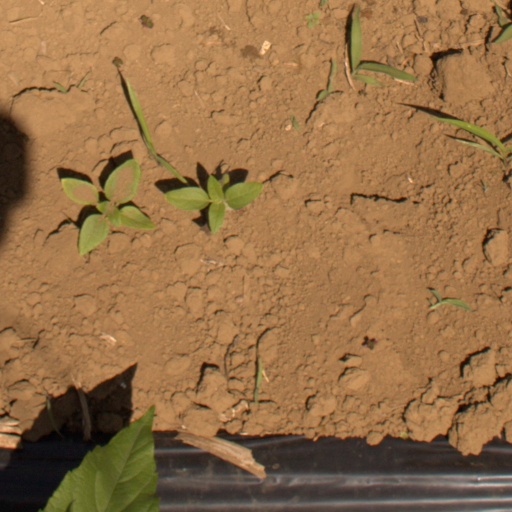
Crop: Jerusalem artichoke